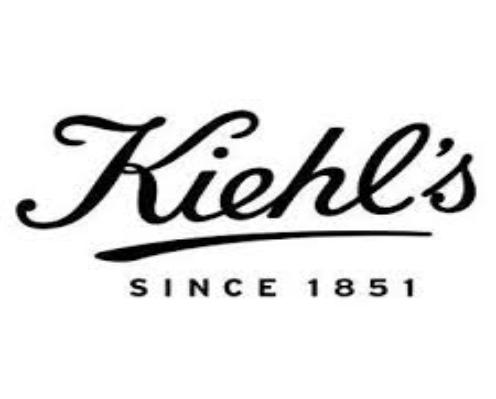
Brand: Kiehl's
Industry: Necessities